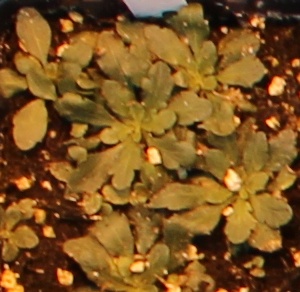
Label: Horseweed